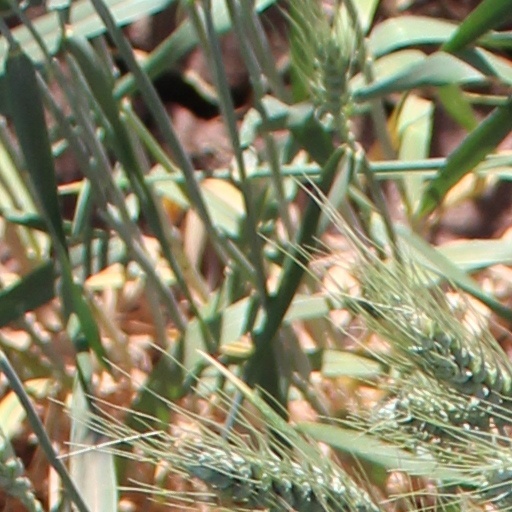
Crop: wheat